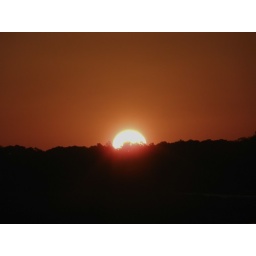
in the late spring the sky glows a red orange before the sunrises